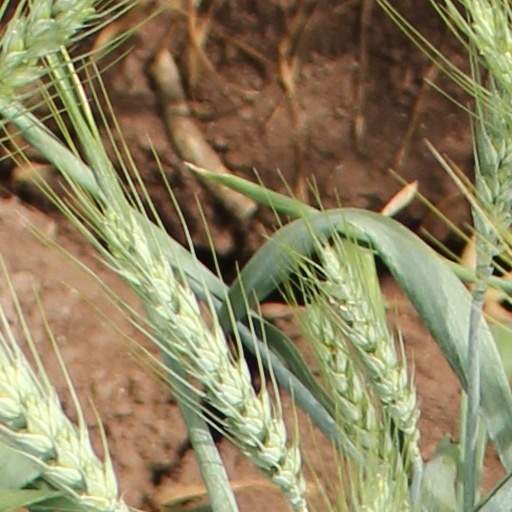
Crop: wheat